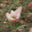
Label: tulip